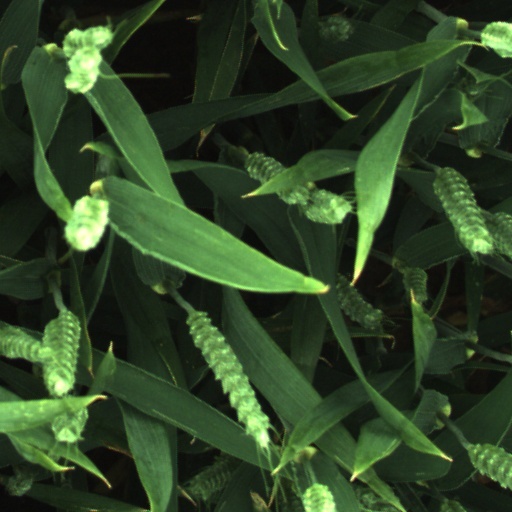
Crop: wheat